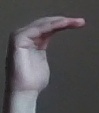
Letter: haa